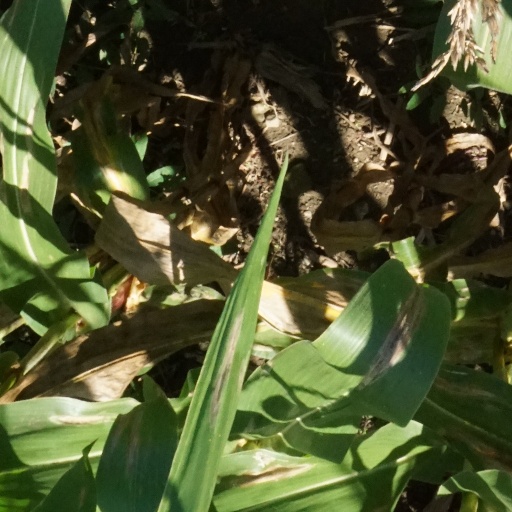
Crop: maize; corn